War guilt question

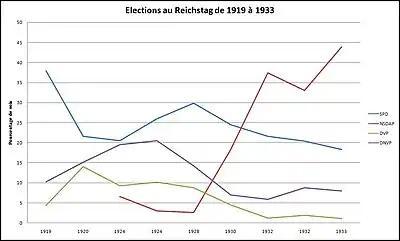
Graph showing the SPD's losses after 1919 to conservative parties such as the DVP and DNVP, and from 1928 to the NSDAP

The refusal to admit the collapse of the German army gave way to the stab-in-the-back myth, which alleged that the government formed by the socialists betrayed the army by signing the armistice while still in a state of combat. German nationalism, incarnated by the defeated military, did not recognize the legitimacy of the Weimar Republic. This legend weakened the Social Democratic Party through slander campaigns based on various allegations: namely, that the SDP not only betrayed the army and Germany by signing the armistice, but also repressed the Spartacist uprising, proclaimed the republic, and refused (for some of its members) to vote for war credits in 1914. Hindenburg spoke of the "division and relaxation of the will to victory" driven by internal party interests. Socialists are labeled, the "" ("the homeless"). Hindenburg continued to emphasize the innocence of the army, stating: "The good core of the Army is not to blame. Its performance is as admirable as that of the officer corps.